Graduate Hotels

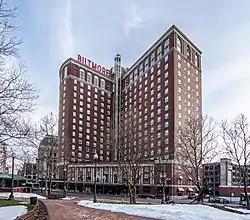
The Graduate Providence originally opened in 1922 as the Providence Biltmore

Graduate Hotels was founded in 2014 by Nashville-based real estate investor Ben Weprin and his firm, AJ Capital Partners. The company launched the Graduate Hotels brand by acquiring and remodeling hotels in university-anchored towns across the country. The first hotel opened in Athens, Georgia in 2014, centered around the University of Georgia.